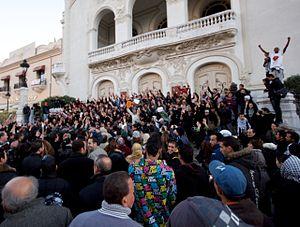
La transition démocratique en Tunisie est une période historique de l'histoire de la Tunisie contemporaine qui se déroule après la révolution consécutive à la fuite du président Zine el-Abidine Ben Ali, le 14 janvier 2011. Elle débute le 15 janvier 2011, date de l'investiture du président par intérim Fouad Mebazaa.